Sergio Osmeña

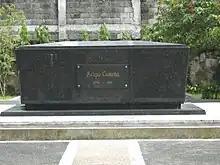
Tomb of Sergio Osmeña

In 1922, Osmeña was elected to the Senate representing the 10th senatorial district. During his time as president pro tempore of the senate, he became acting senate president briefly in 1930 after Senate President Quezon went ill.